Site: brandenburg
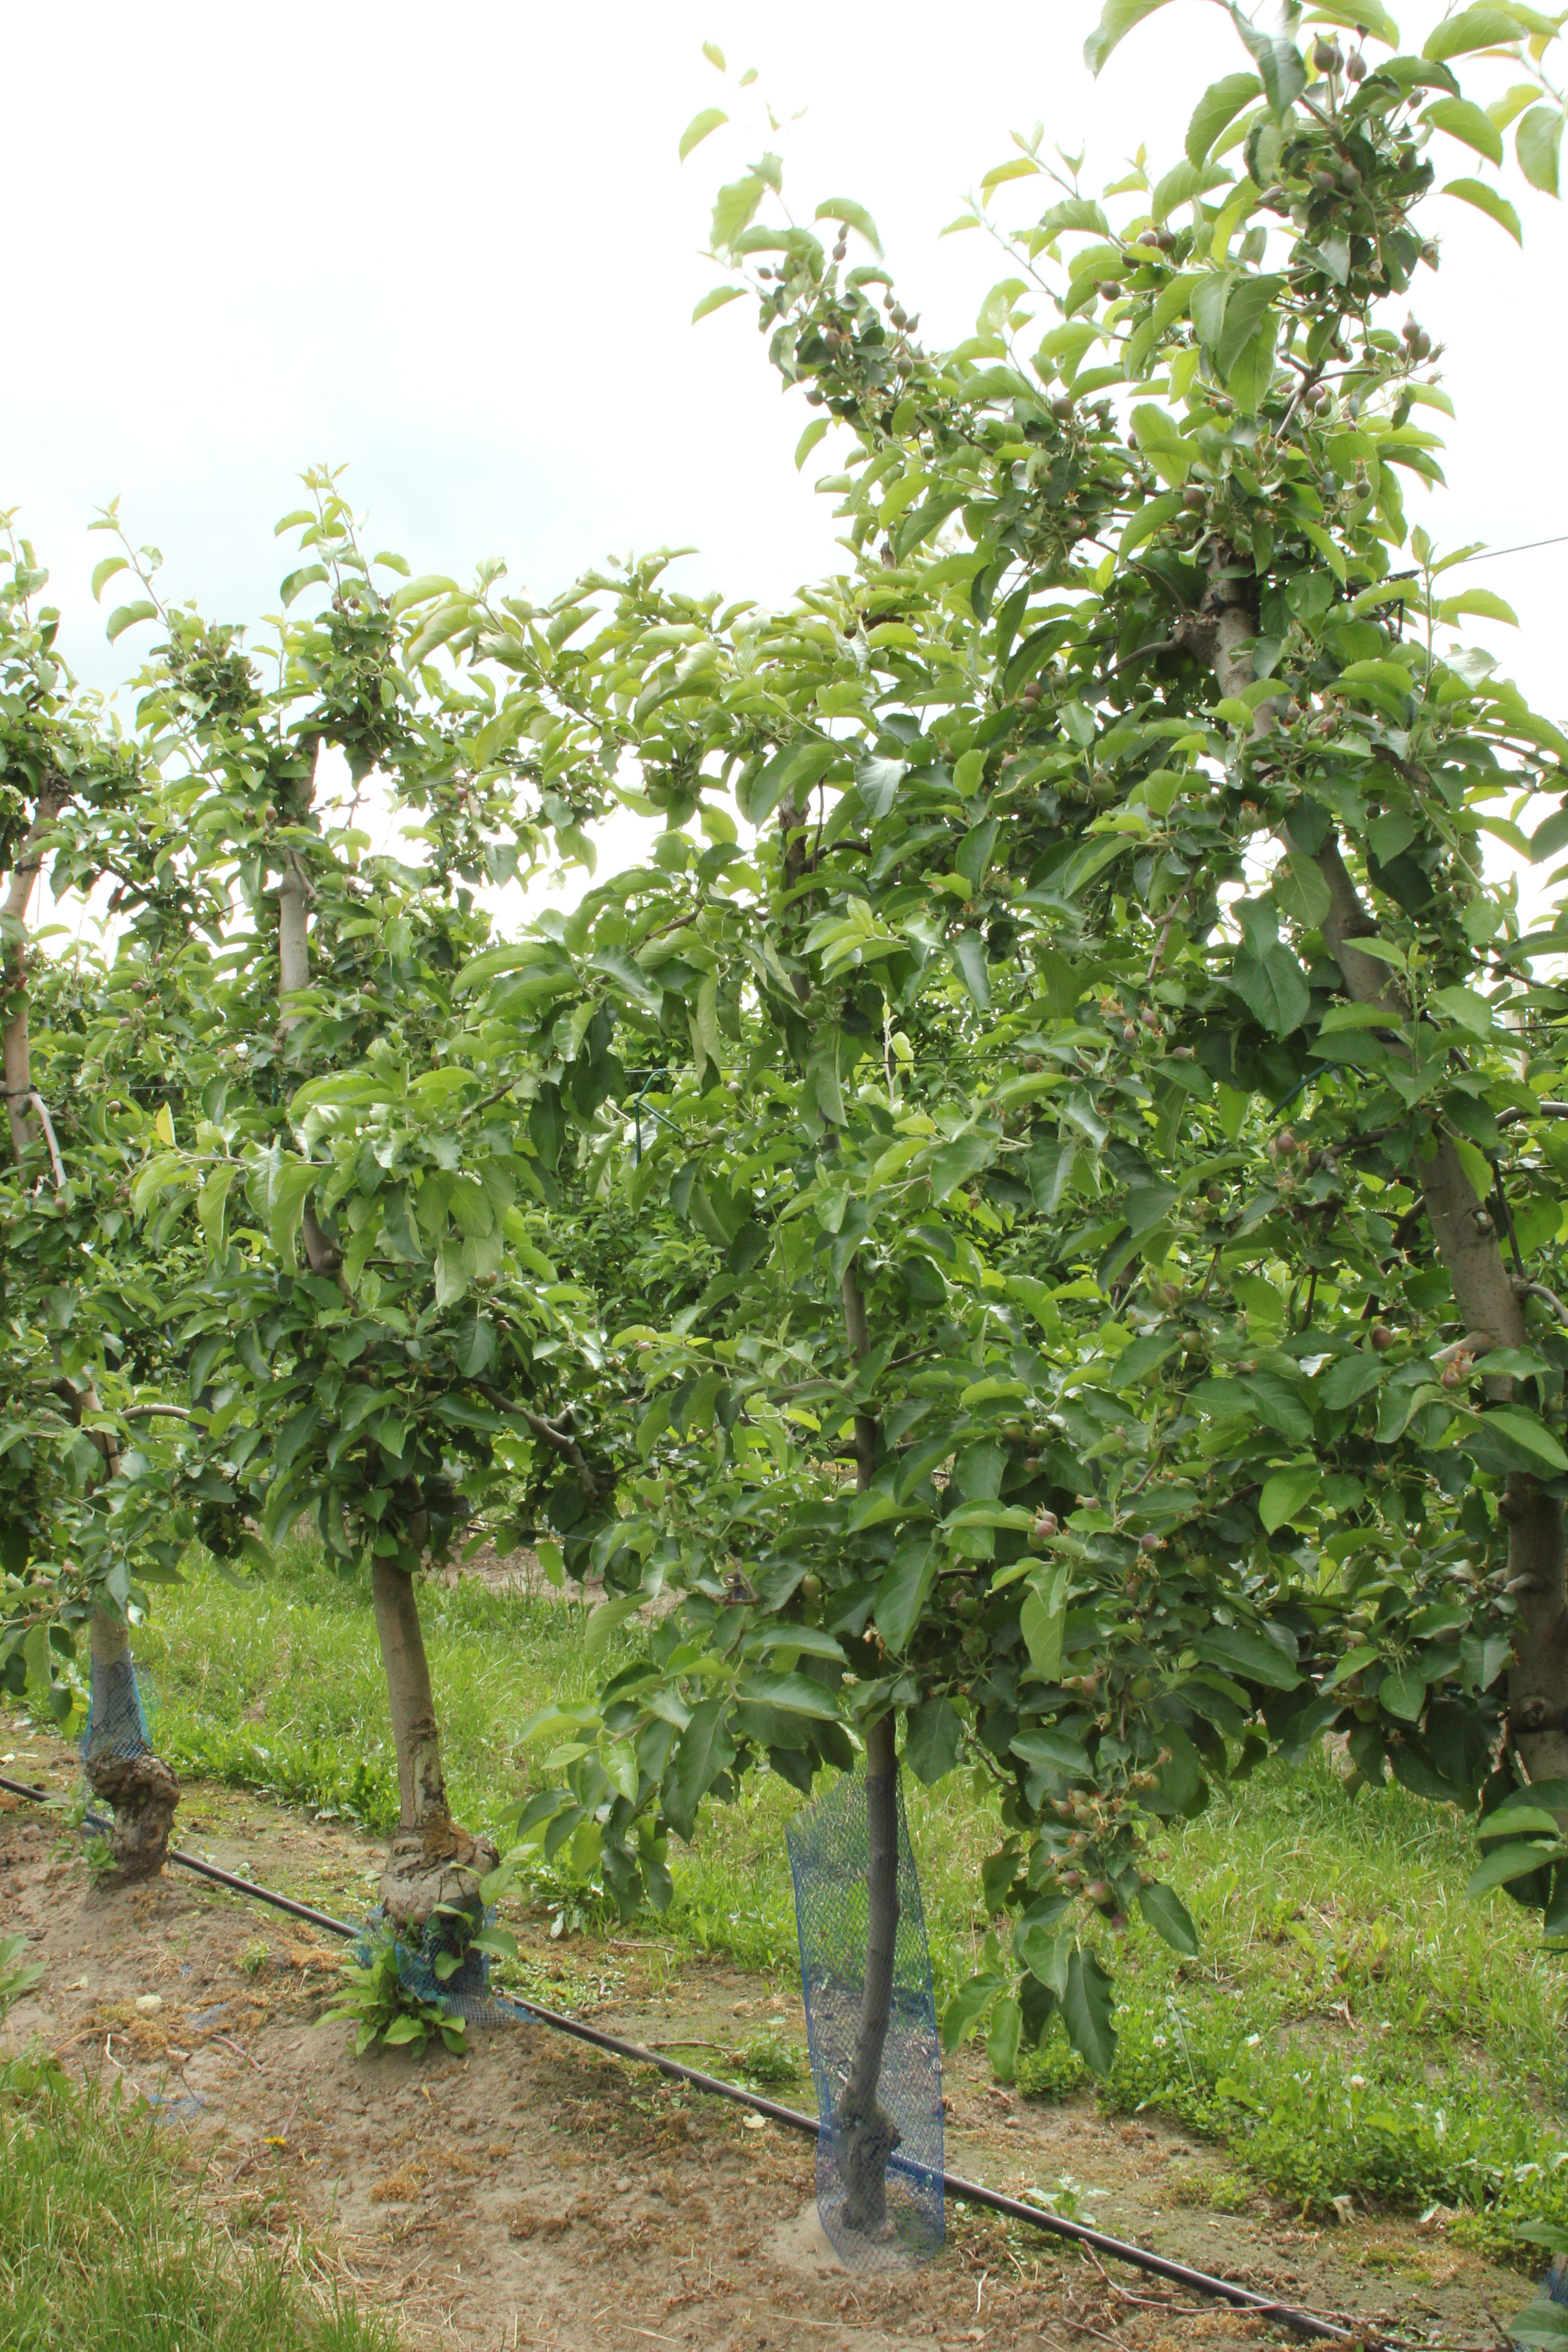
Growth stage (BBCH 72): Development of fruit